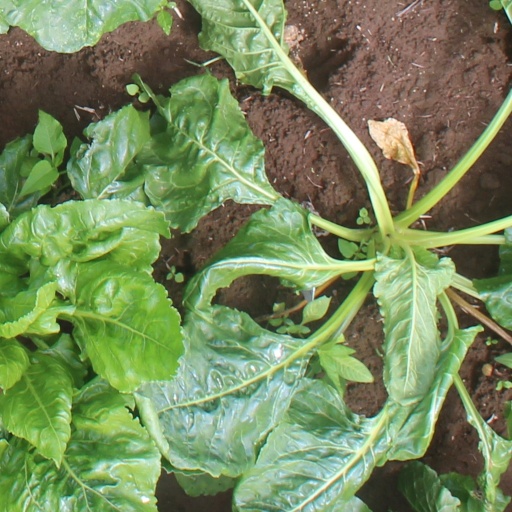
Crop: sugar beet